NY400

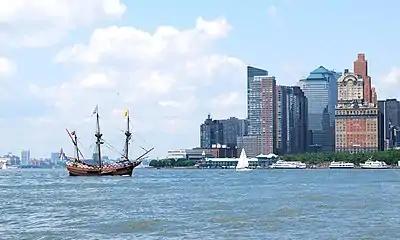
Replica of the "Half Moon" approaching Manhattan, June 2009.

NY400: Holland on the Hudson was the 2009 commemoration of the 400th anniversary of Henry Hudson's 1609 expedition up the river bearing his name, that later provided the basis for the founding of New Netherland. The 2009 commemoration was inspired by a Dutch-American Foundation, Henry Hudson 400, that organized a chain of events in the Netherlands and New York during 2009. The peak of activity in New York City was NY400 Week, September 8-13. It was also the occasion for environmental thinking, including the Mannahatta Project reconstructing the ecology of 1609 Manhattan.